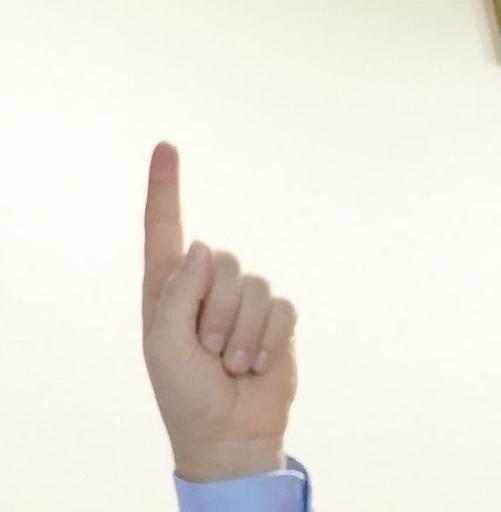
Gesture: one